LinkNYC

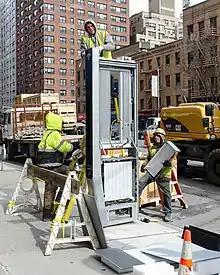
Link installation

CityBridge announced that it would be setting up about 7,000 kiosks, called "Links," near where guests could use the LinkNYC Wi-Fi. Coverage was set to be up by late 2015, starting with about 500 Links in areas that already have payphones, and later to other areas. These Links were to be placed online by the end of the year. The project would require the installation of of new communication cables. The Links would be built in coordination with borough presidents, business improvement districts, the New York City Council, and New York City community boards. The project is expected to create up to 800 jobs, including 100 to 150 full-time jobs at CityBridge as well as 650 technical support positions. Of the LinkNYC plans, New York City Mayor Bill de Blasio said,